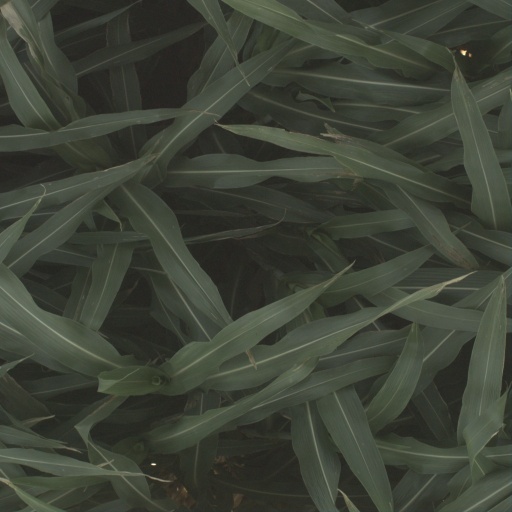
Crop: sorghum